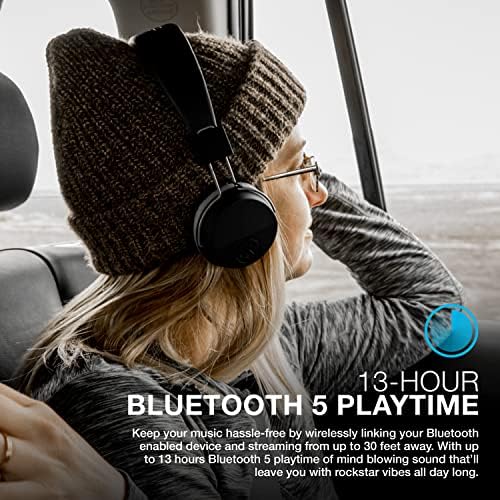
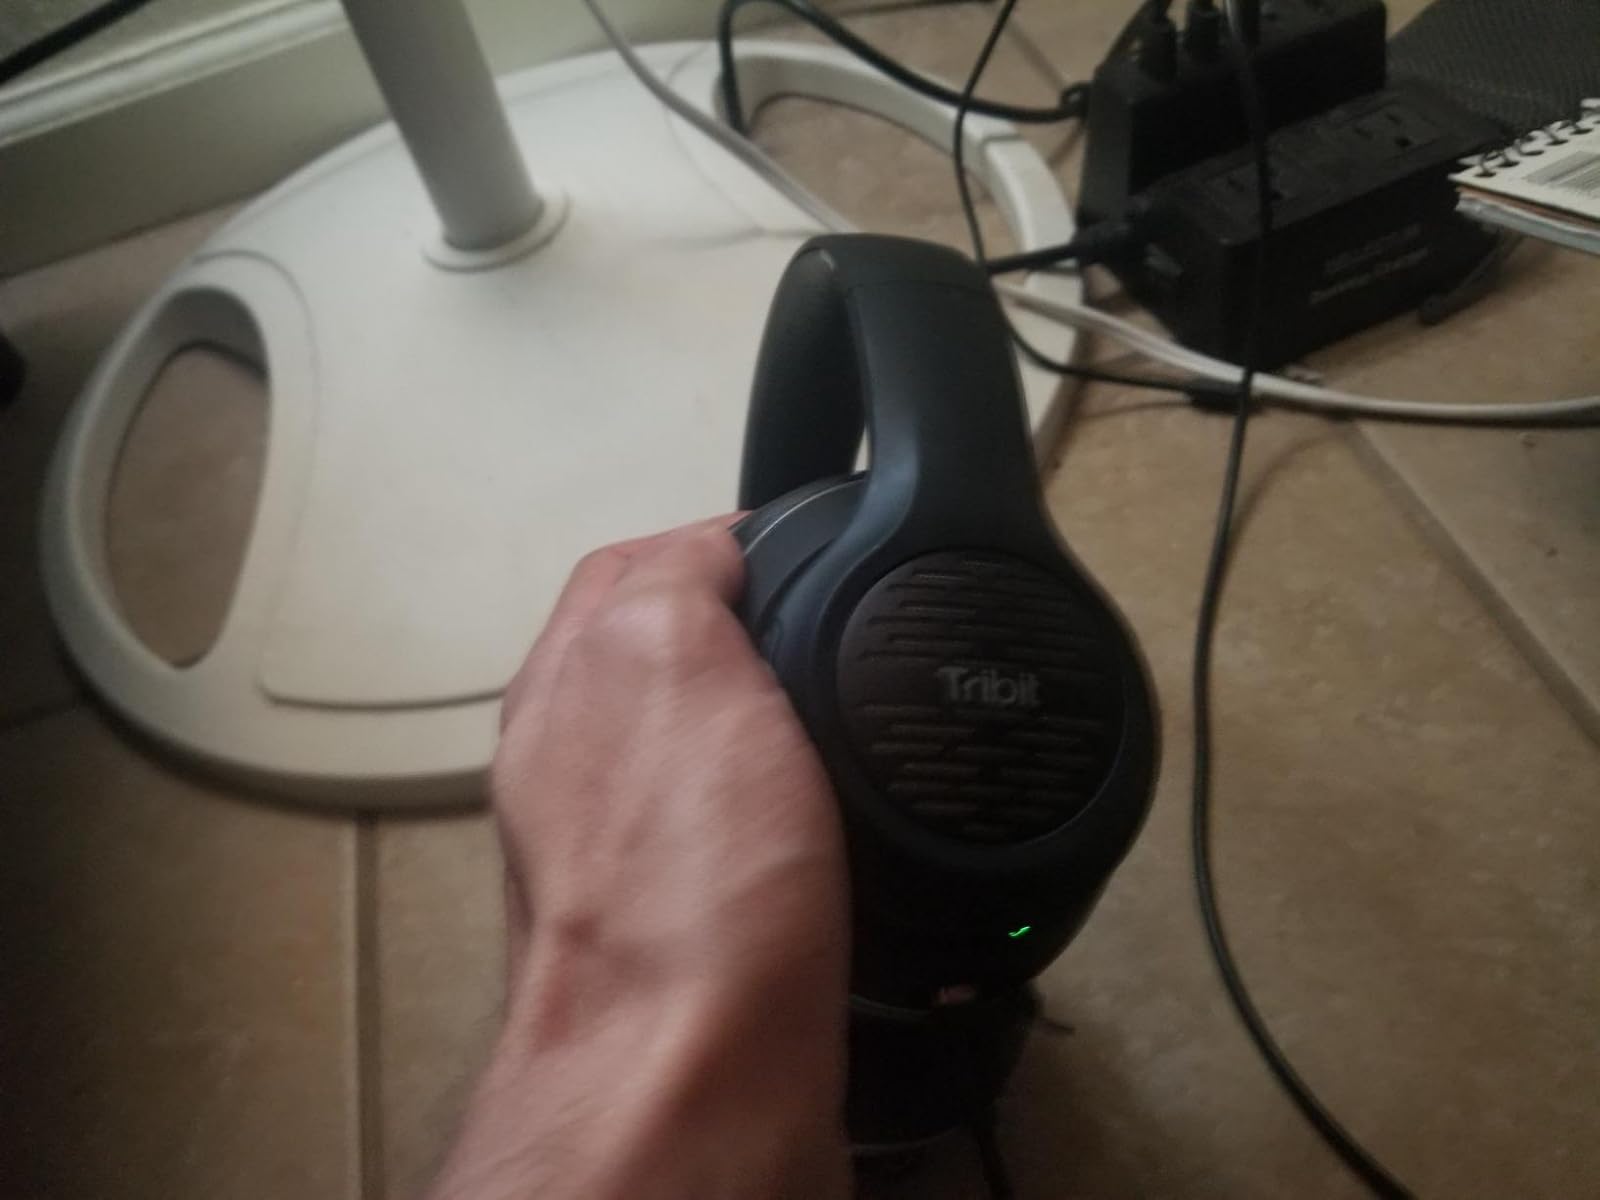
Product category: headphones
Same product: no